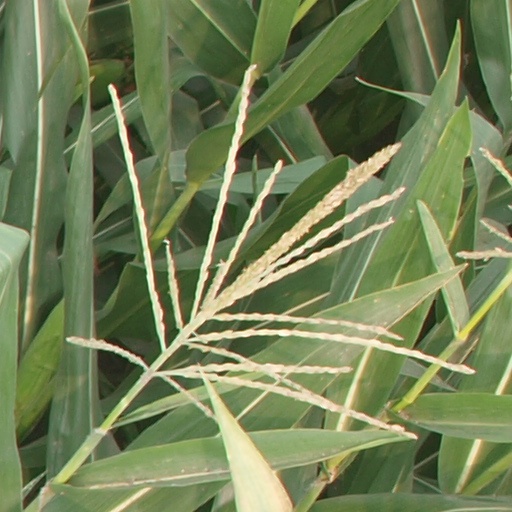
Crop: maize; corn